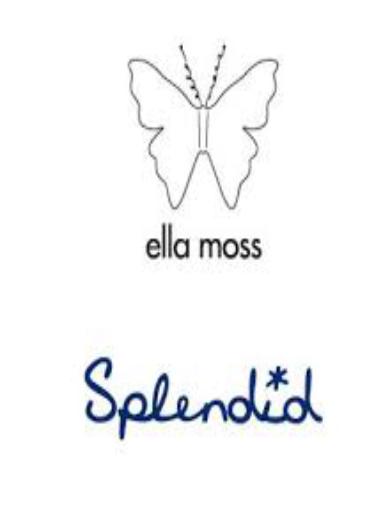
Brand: Ella Moss
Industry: Clothes